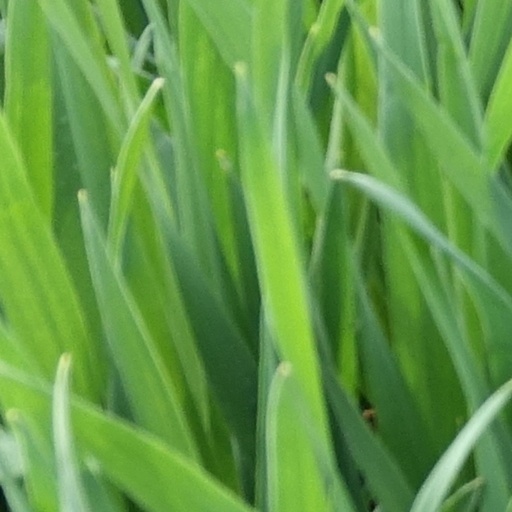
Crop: wheat